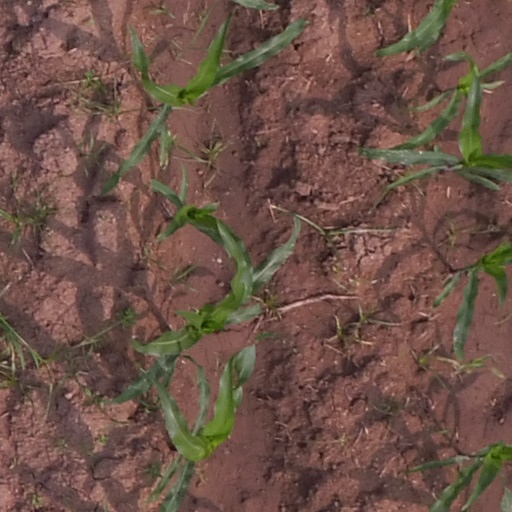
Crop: maize; corn